Leonard Petrosyan

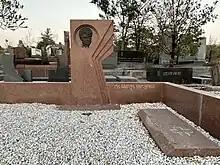

Petrosyan then moved to Yerevan, Armenia and was appointed the Deputy Defence Minister of Armenia, and in 1998 became the Deputy Prime Minister of Armenia. He was killed in the 1999 Armenian parliament shooting among other Armenian politicians in the hall of the Armenian National Assembly.